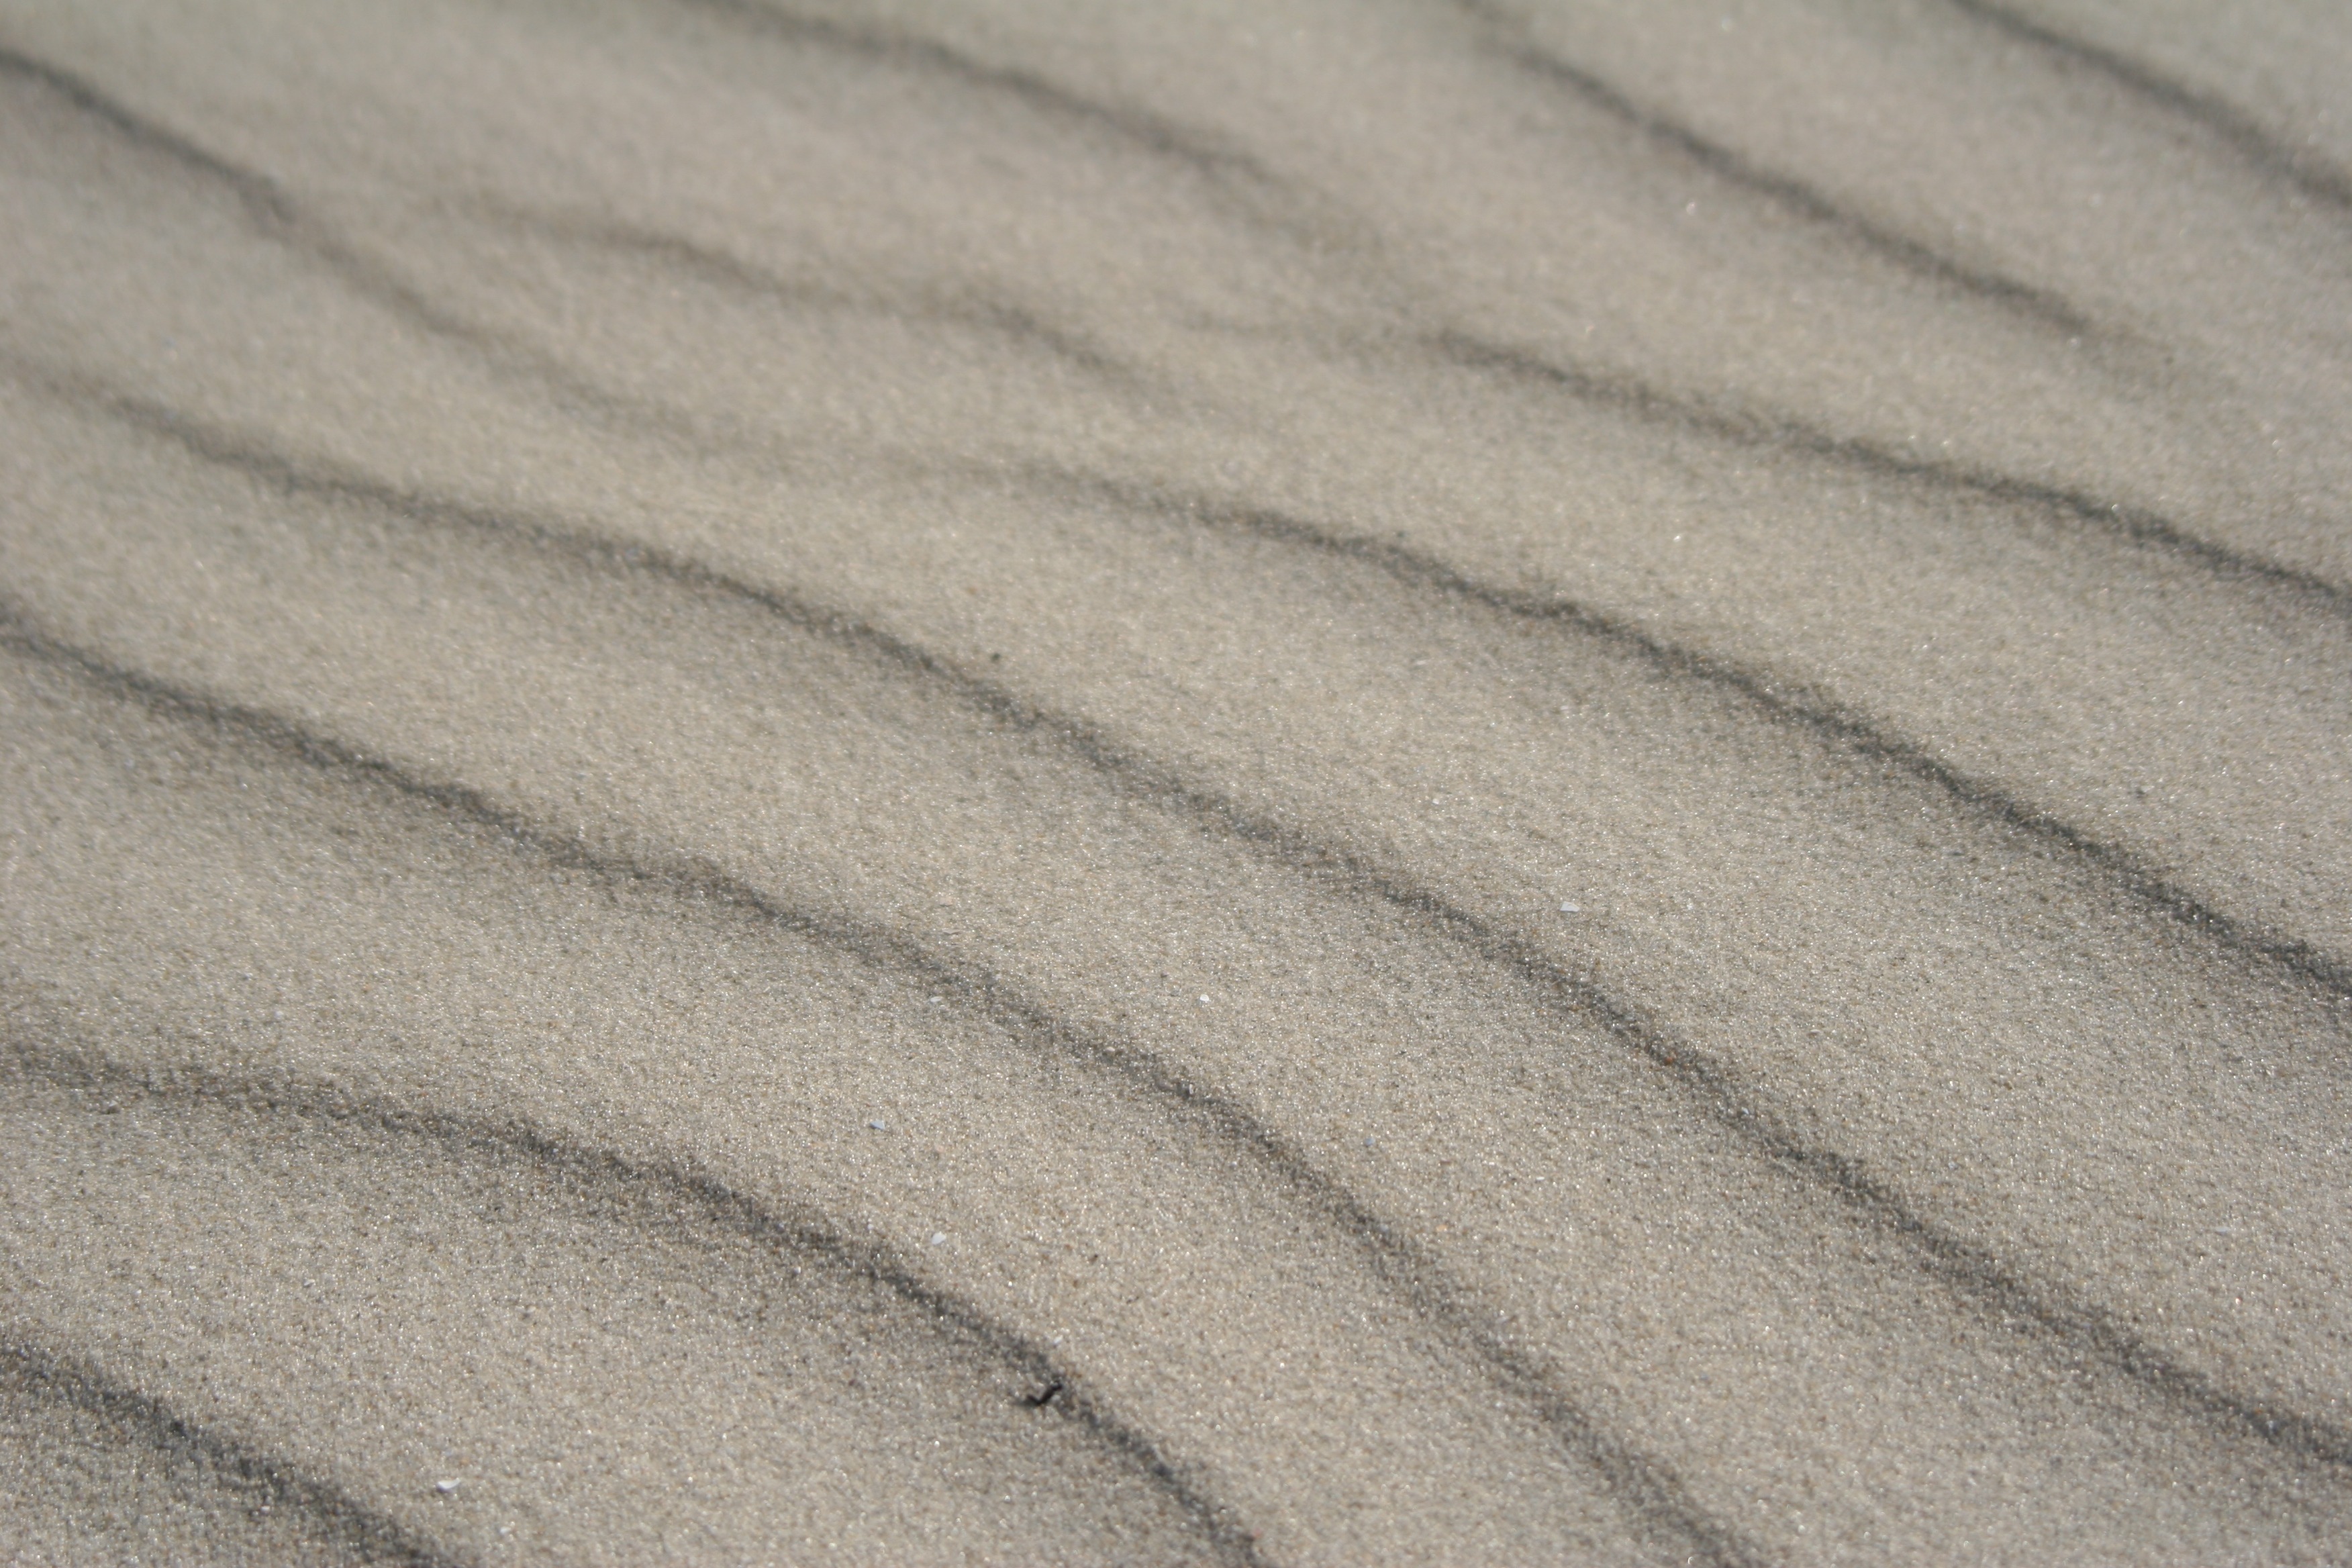
beach, sand, white, desert, line, wool, material, close up, textile, sandstorm, north sea, wind structure in the sand